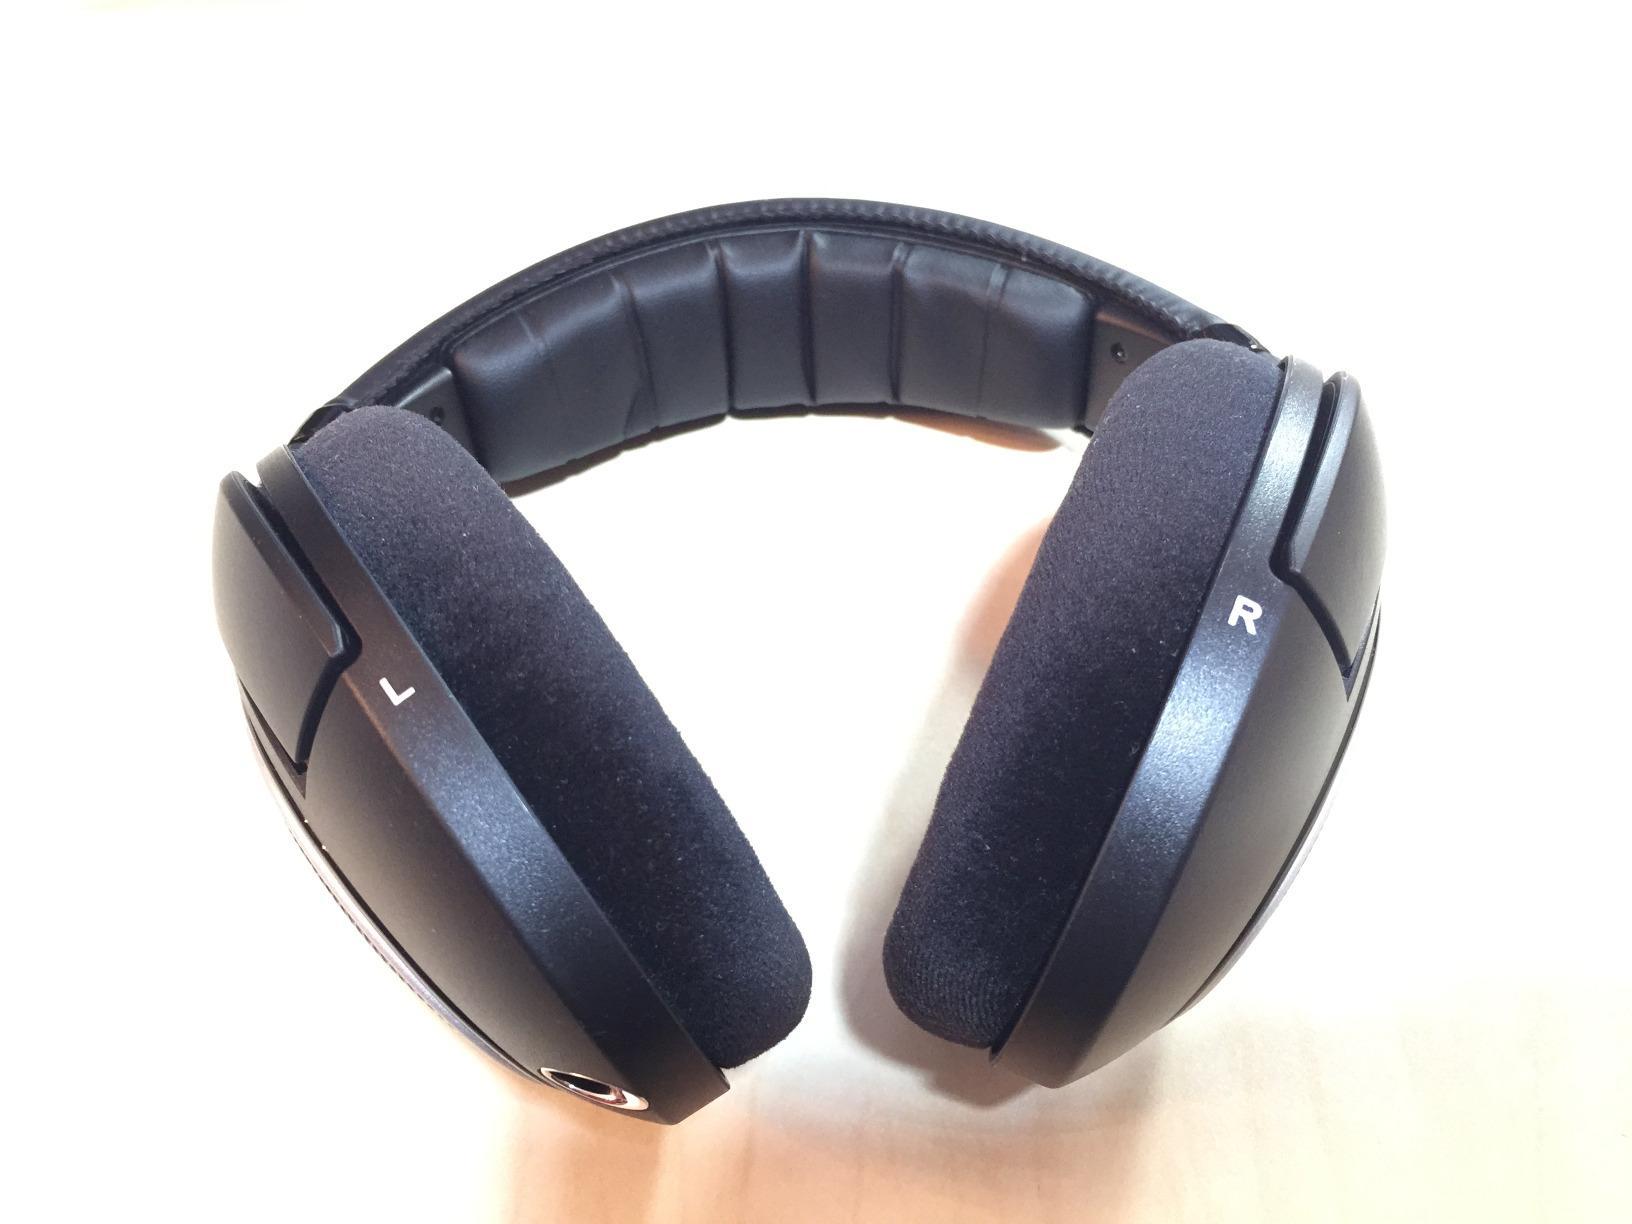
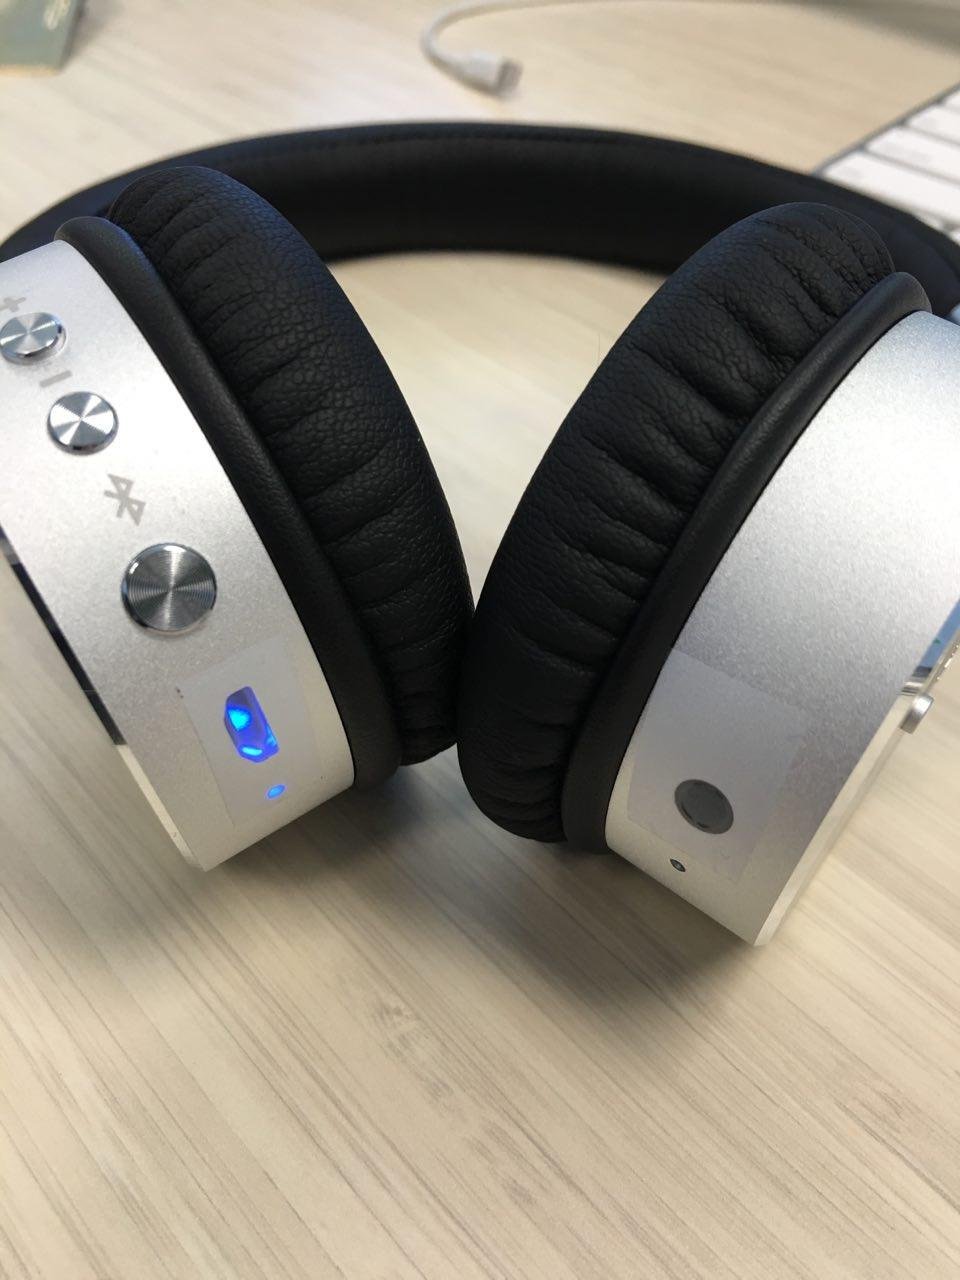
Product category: headphones
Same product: no